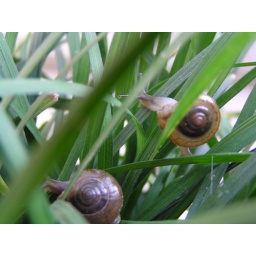
Lost in love ............these are my pet snails surviving in lush green mondo grass